London Bridge (natural arch)

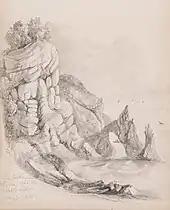
An 1854 drawing of the arch, by Richenda Gurney

The arch was popular with visitors in the past, particularly in the 19th century. During that period and thereafter it has been depicted in numerous works of art.